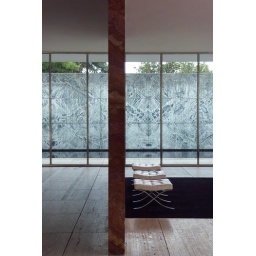
Pavello Mies van der Rohe...interior shot divided by onyx wall and 3 barcelona stools